Ali Aslan

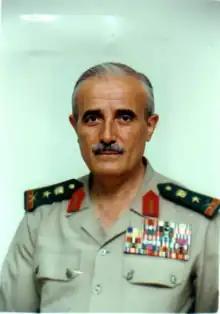
Aslan in 2000

Ali Aslan (born 1932) is a retired Syrian military officer. He served as chief of staff of the Syrian Armed Forces, and was a member of the Central Committee of the Ba'ath Party and a close confidant of the late Syrian president Hafez al-Assad.